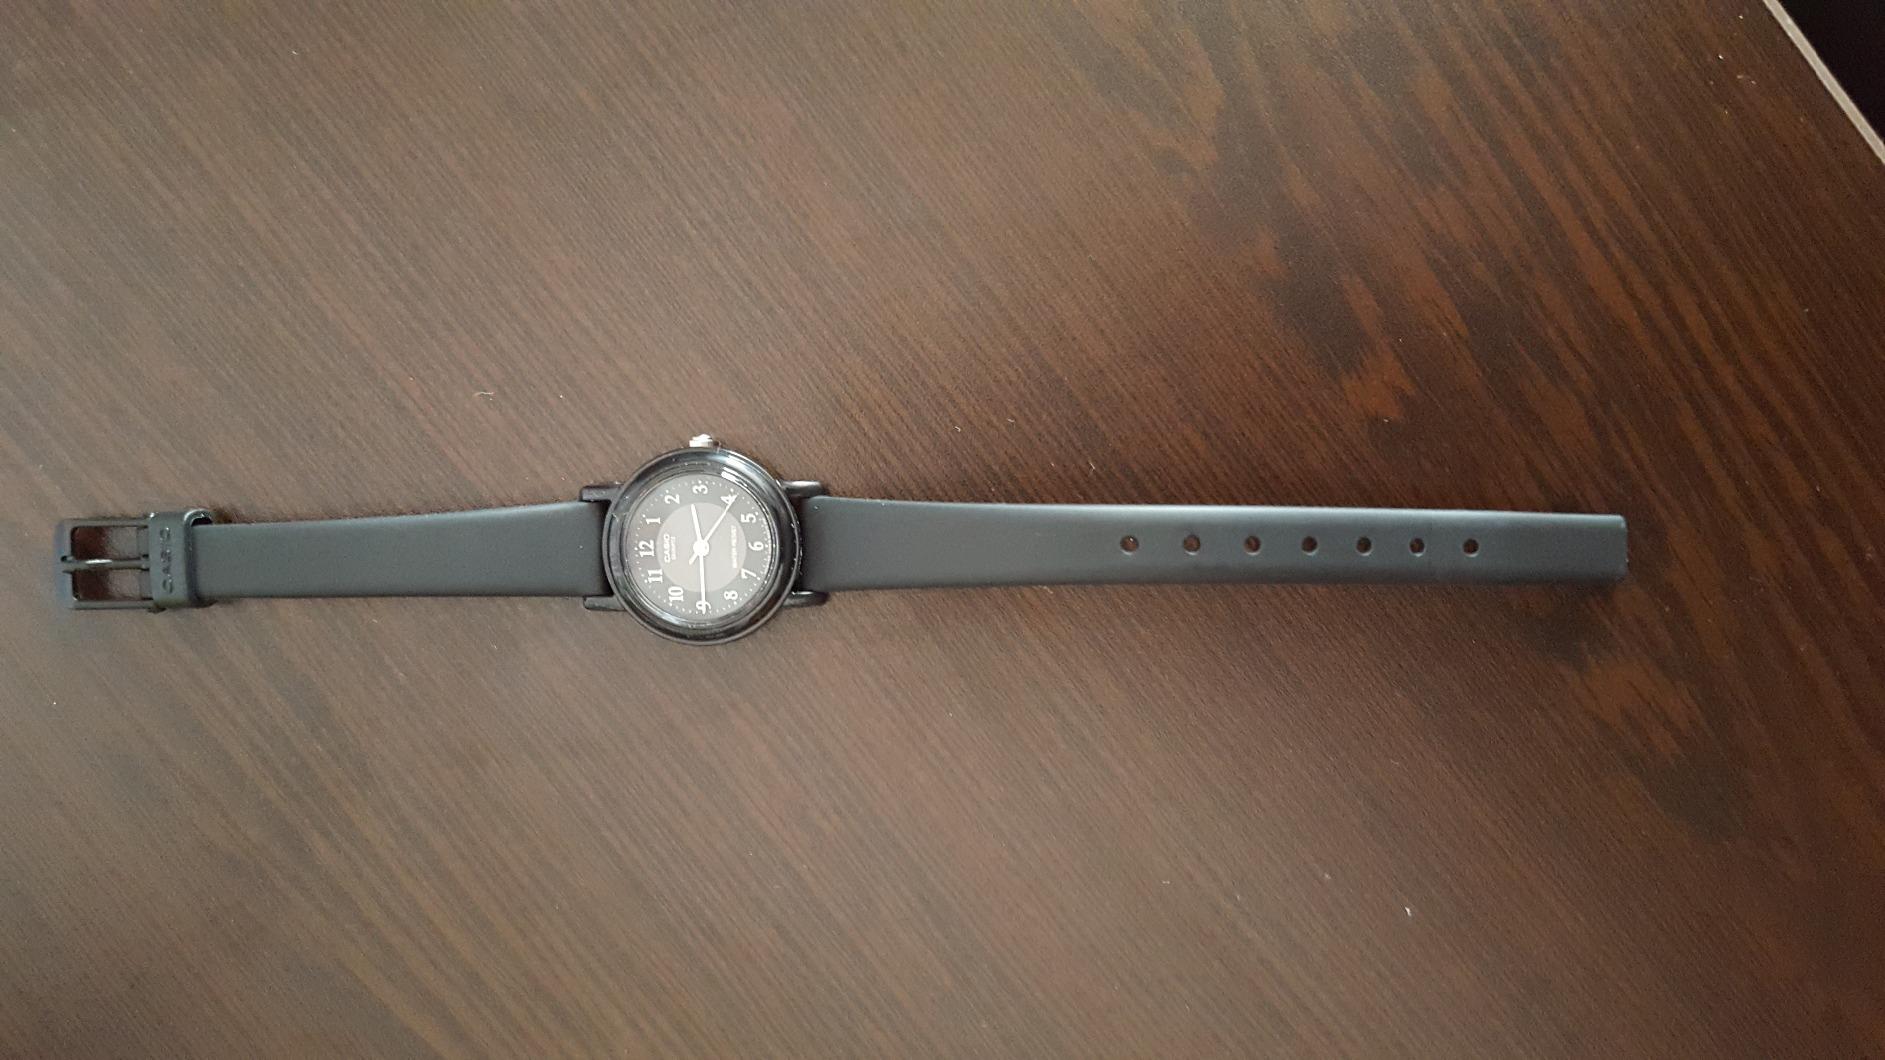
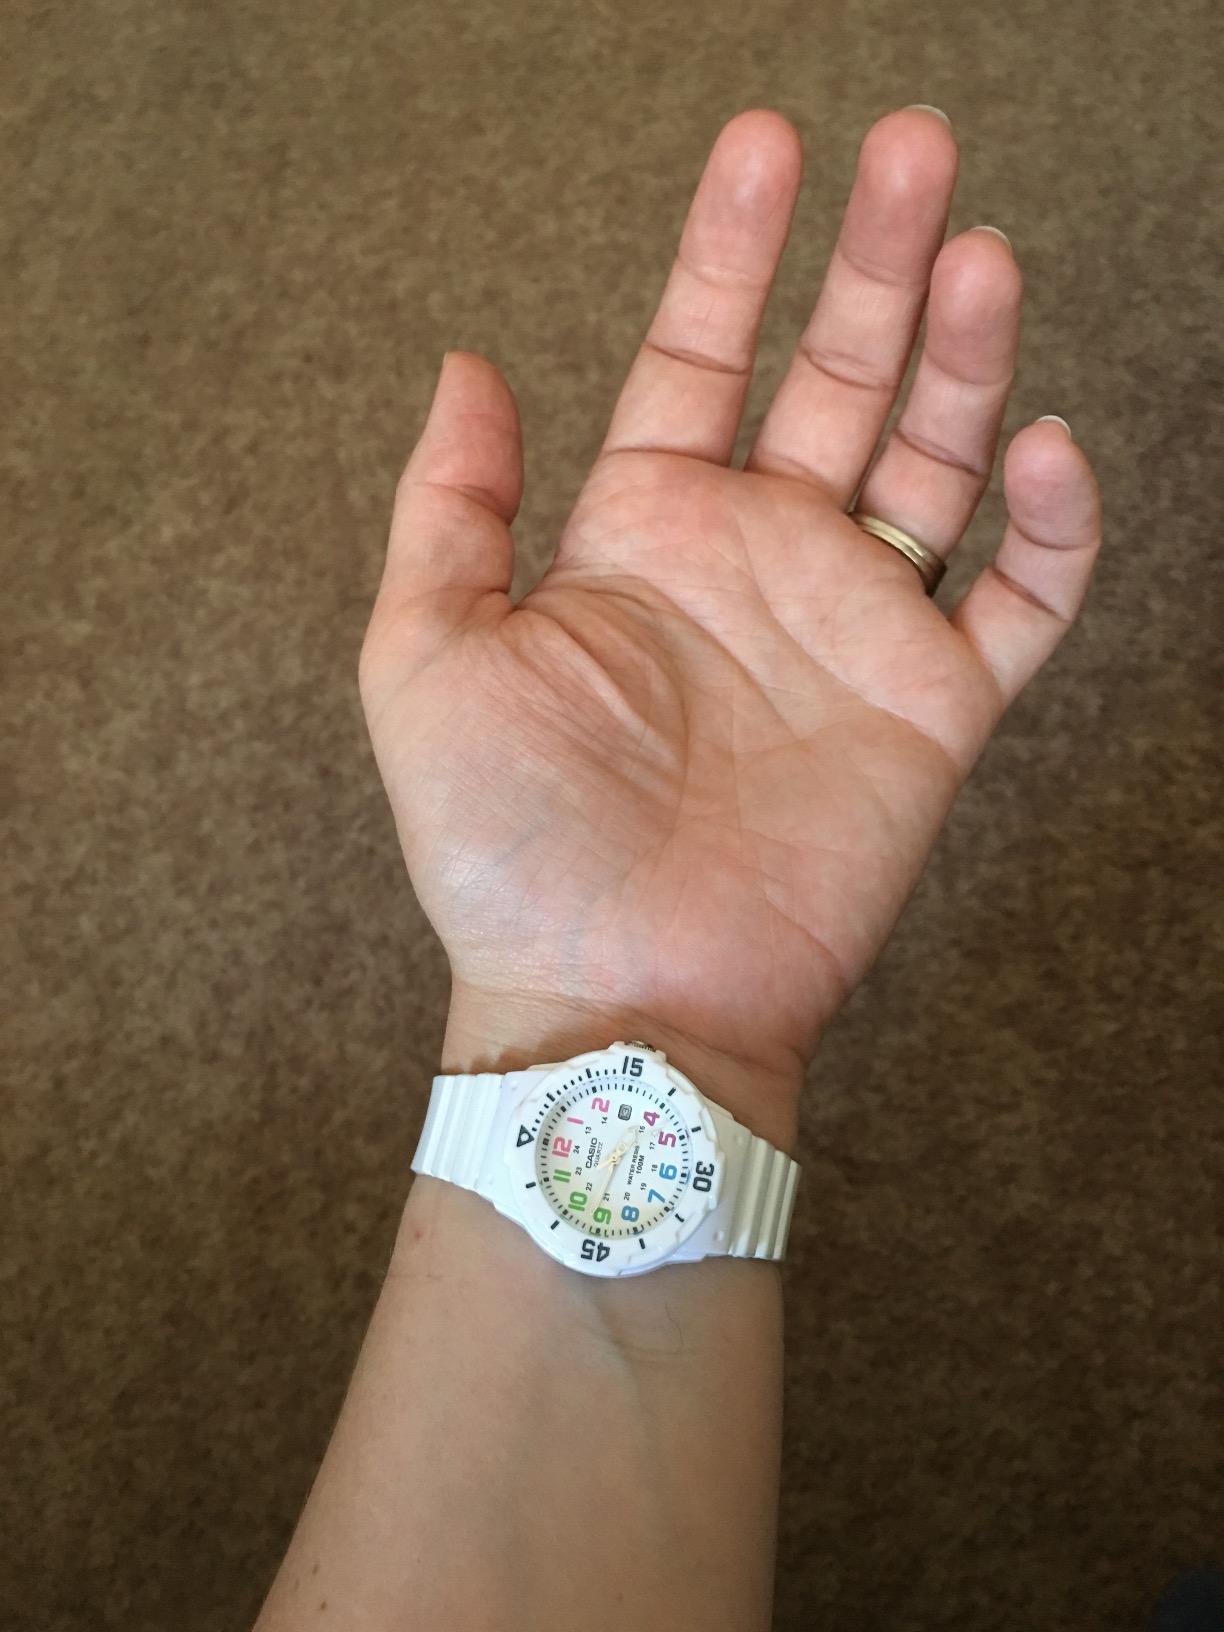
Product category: accessories_watch
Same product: no